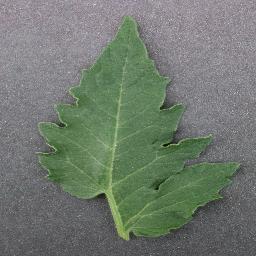
Label: Tomato___healthy